2003 Sharpie 500

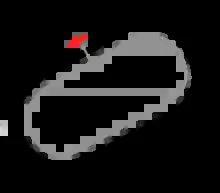
The layout of Bristol Motor Speedway, the venue where the race was held.

The Bristol Motor Speedway, formerly known as Bristol International Raceway and Bristol Raceway, is a NASCAR short track venue located in Bristol, Tennessee. Constructed in 1960, it held its first NASCAR race on July 30, 1961. Despite its short length, Bristol is among the most popular tracks on the NASCAR schedule because of its distinct features, which include extraordinarily steep banking, an all concrete surface, two pit roads, and stadium-like seating. It has also been named one of the loudest NASCAR tracks.